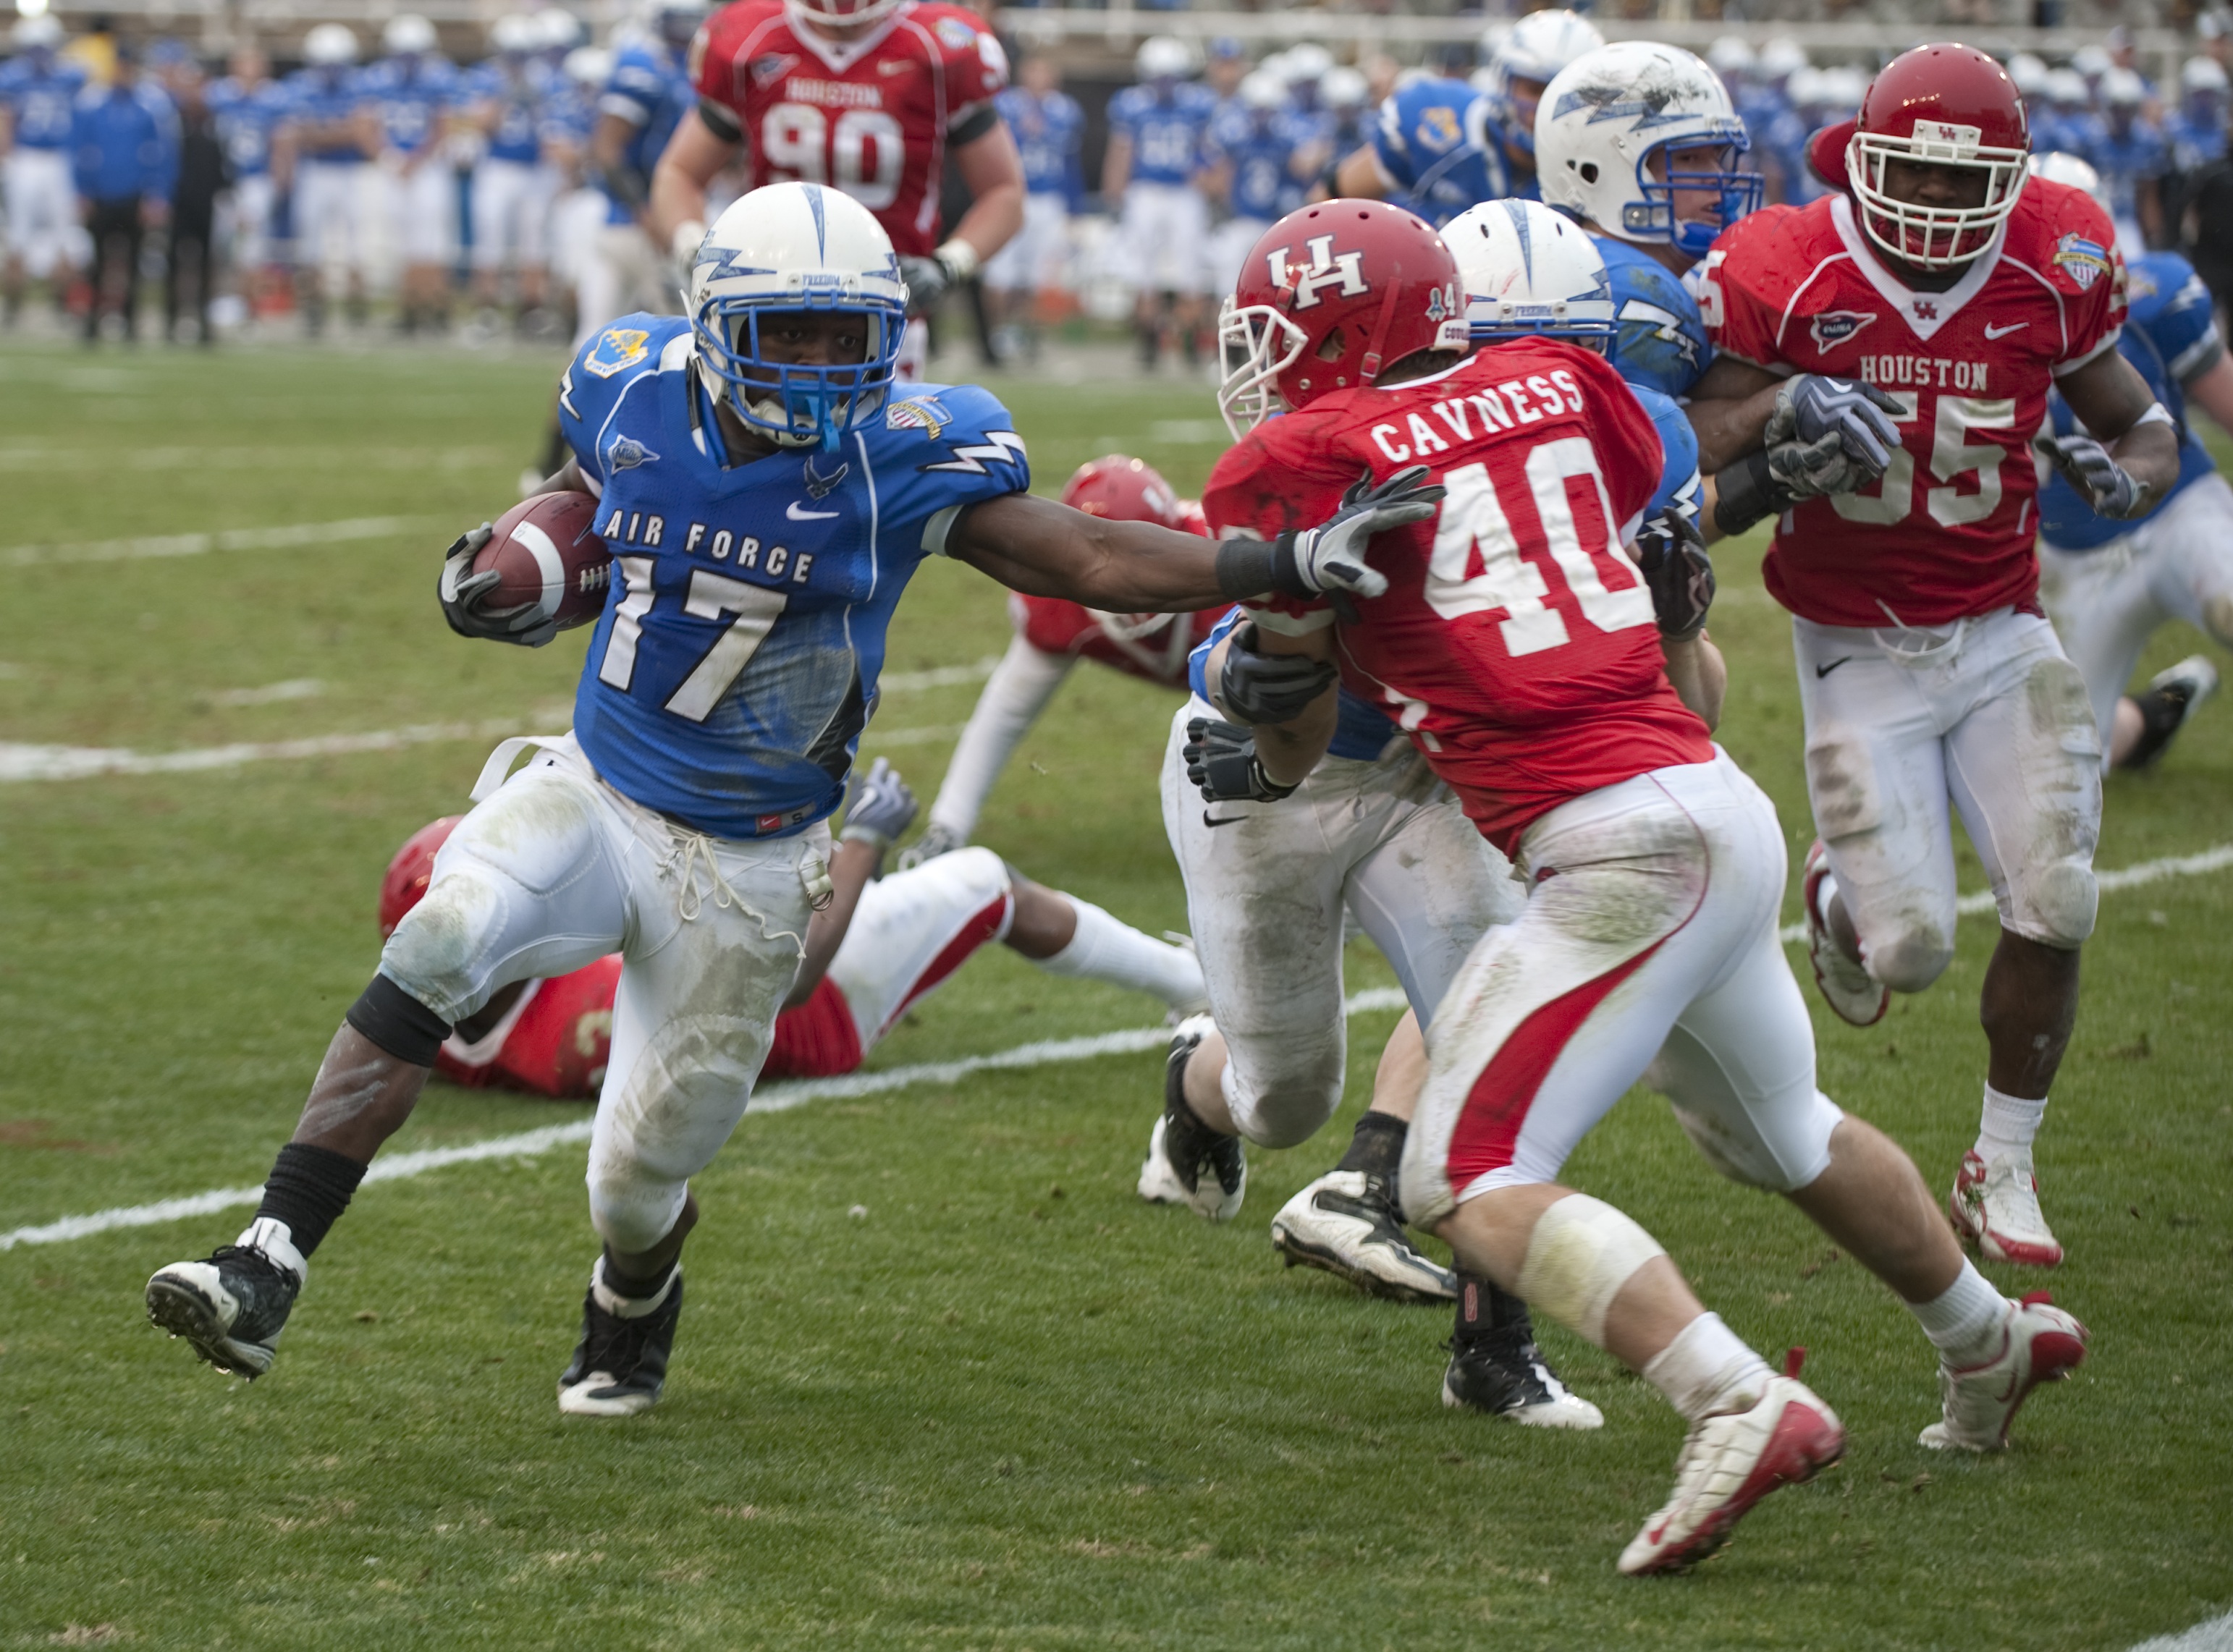
grass, structure, sport, play, running, action, soccer, playing, football, stadium, player, competition, team, american football, sports, ball, receiver, tackle, football player, ball carrier, gridiron, ball game, team sport, canadian football, sport venue, gridiron football